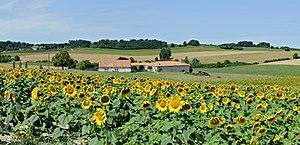
Le Menot, hameau de la commune de Bessac, Charente, France.
Bessac est une commune du Sud-Ouest de la France, située dans le département de la Charente.